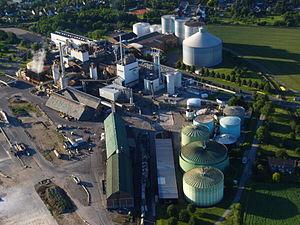
Pfeifer & Langen est une entreprise sucrière et agricole allemande, basée à Cologne. C'est le troisième producteur de sucre d'Allemagne après Südzucker et Nordzucker. Il possède les marques Kölner Zucker et Diamant Zucker. Il possède des implantations à Elsdorf, Euskirchen, Juliers, Lage, Kalkar, Könnern, ainsi qu'en Pologne avec des implantations à Środa Wielkopolska, Gostyń et Miejska Górka et en Roumanie avec une implantation à Oradea.